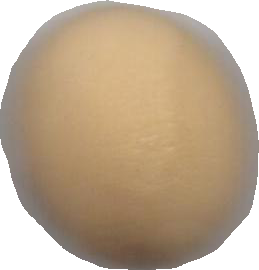
Variety: Grobogan